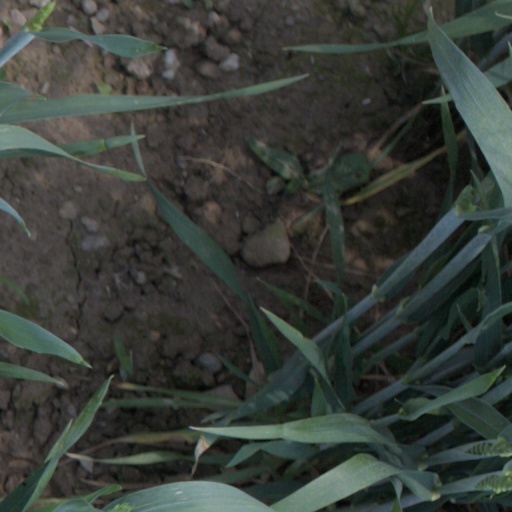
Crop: wheat